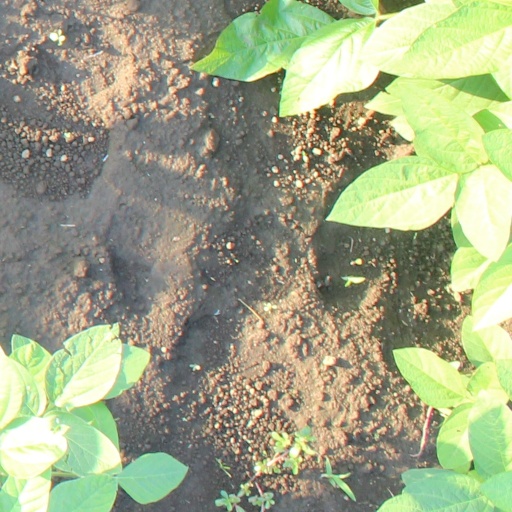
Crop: soybean